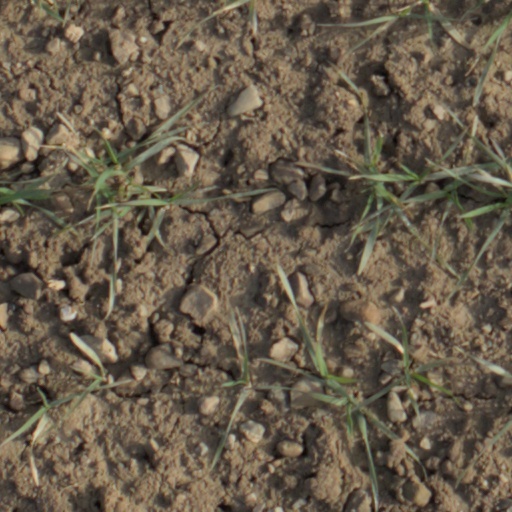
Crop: wheat